Løvøy Church

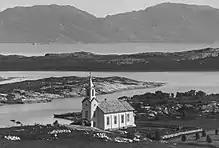
View of the church

Løvøy Church or Nord-Flatanger Church ( / ) is a parish church of the Church of Norway in Flatanger Municipality in Trøndelag county, Norway. It is located on the island of Lauvøya, just north of the village of Lauvsnes. It is one of the two churches for the Flatanger parish which is part of the Namdal prosti (deanery) in the Diocese of Nidaros. The white, wooden church was built in a long church style in 1872 using plans drawn up by the architect Jakobsen. The church seats about 200 people.